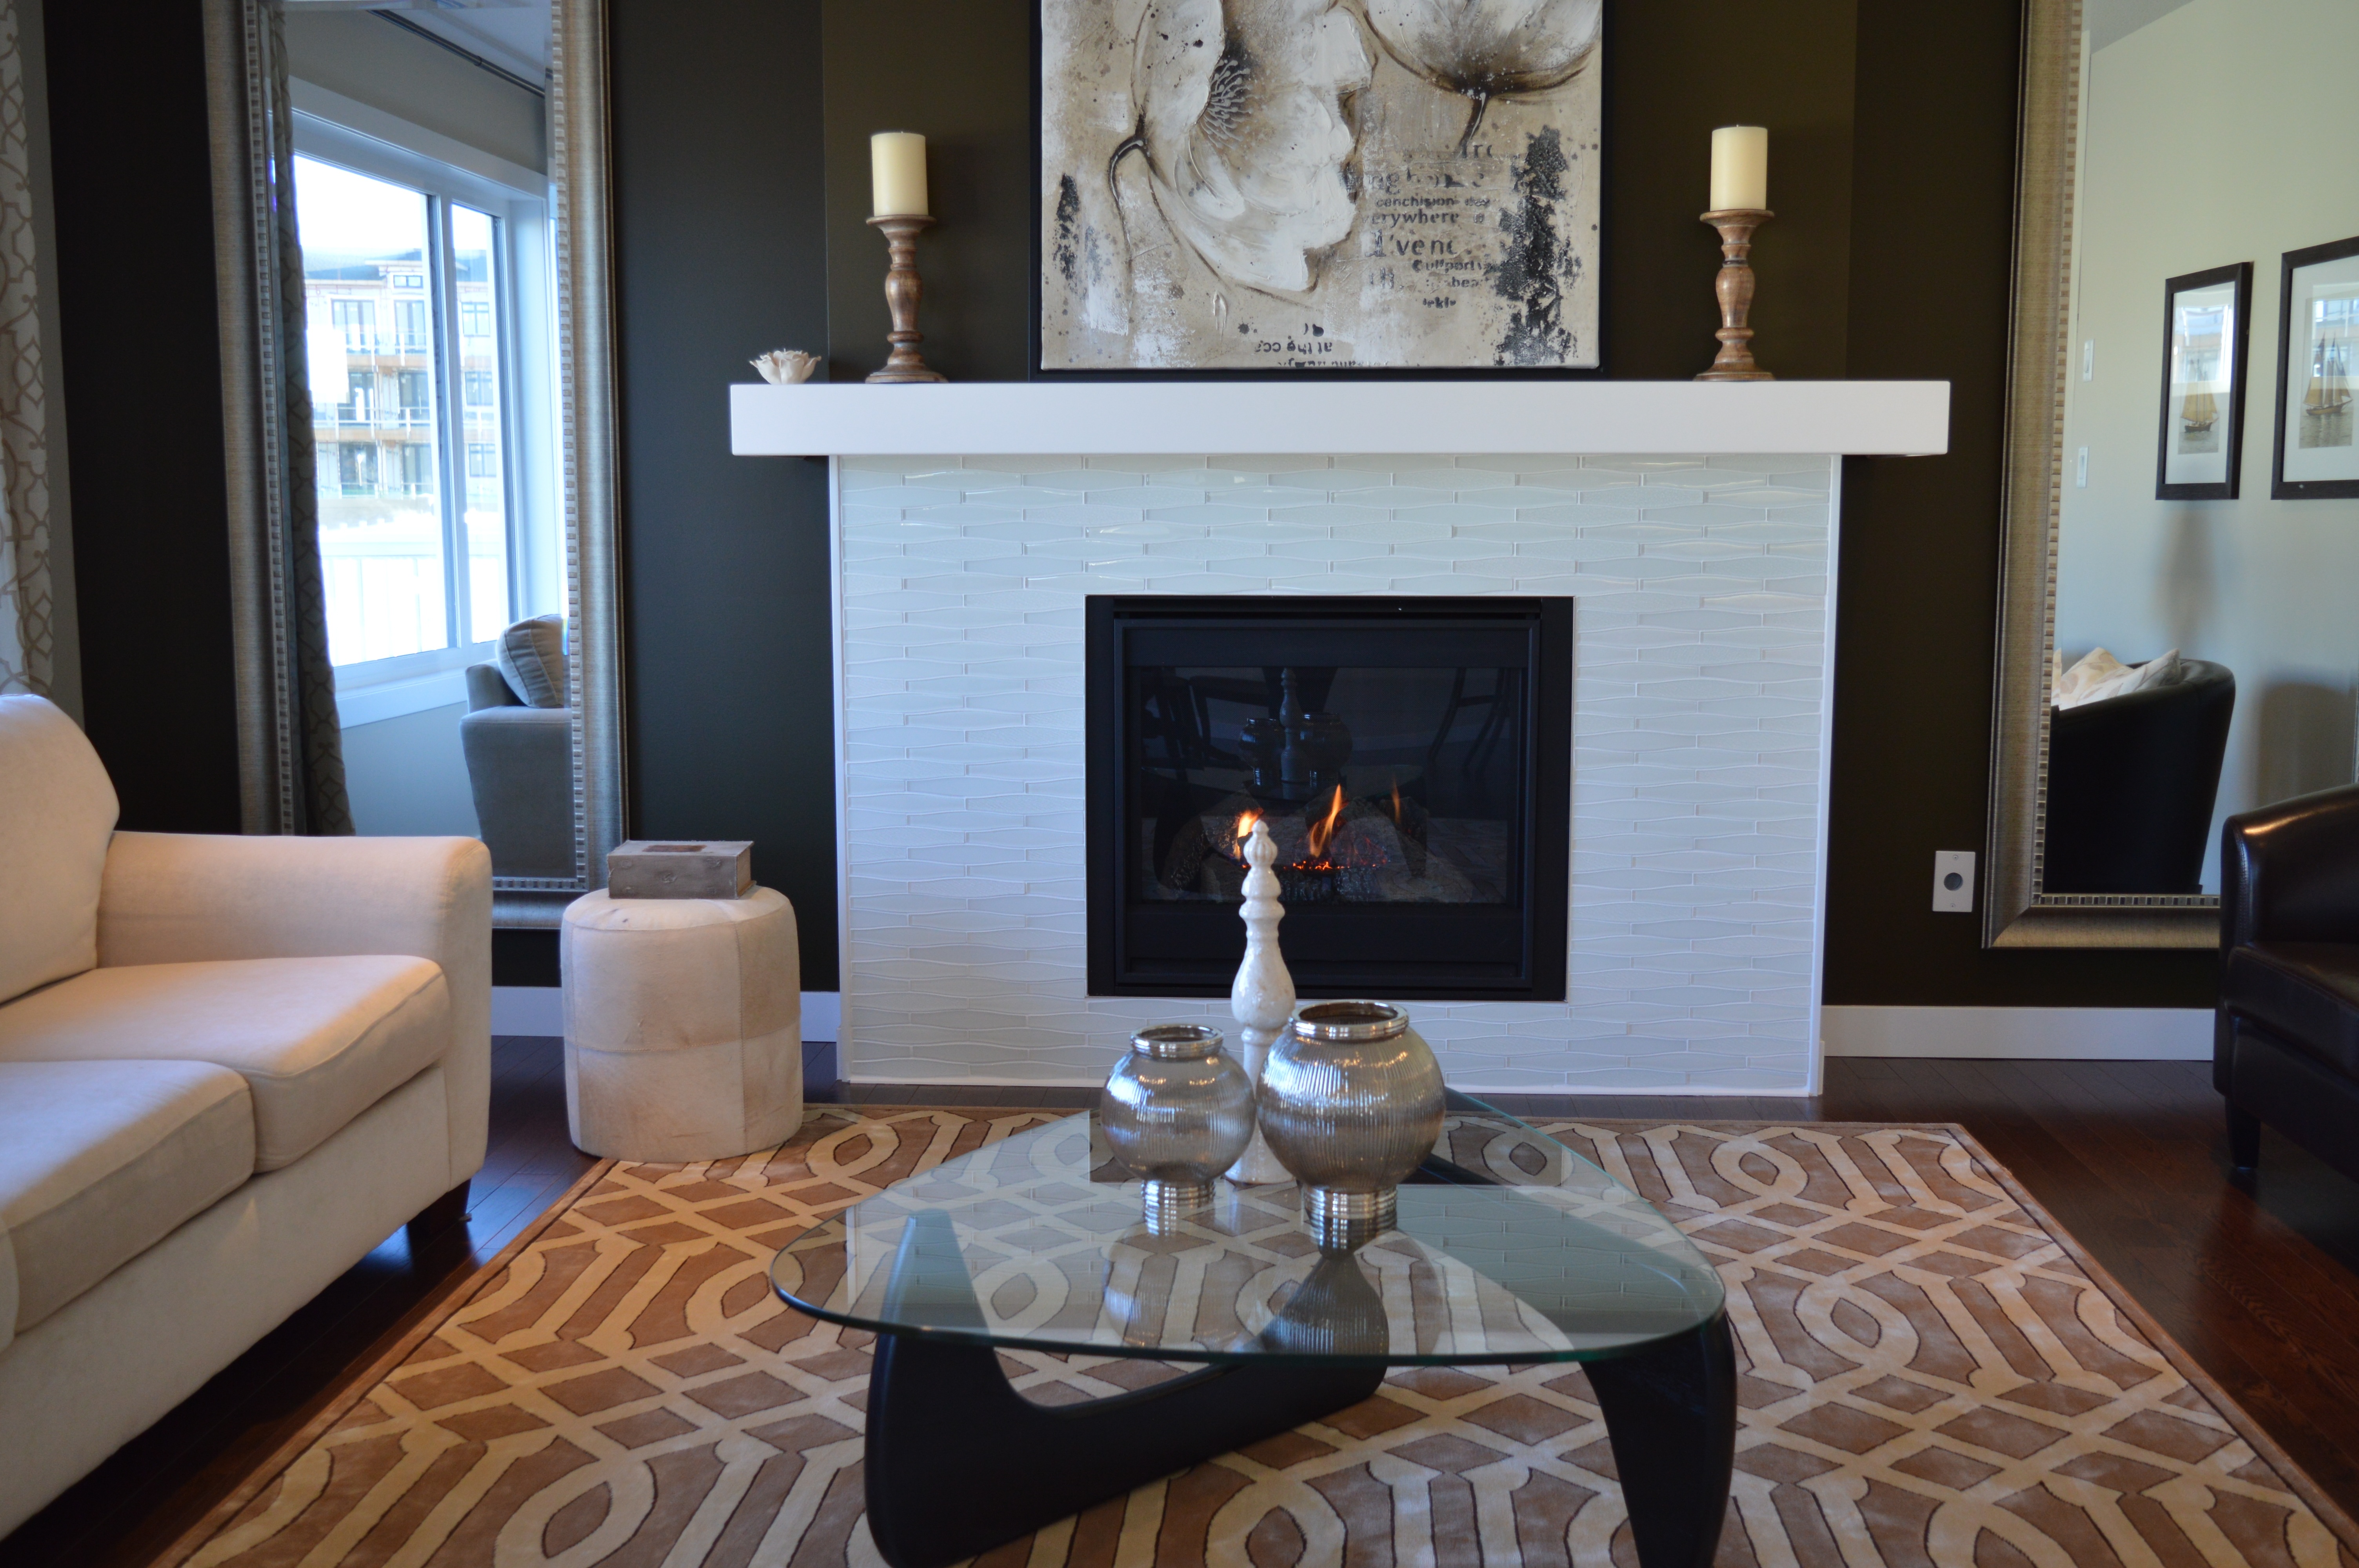
table, wood, villa, mansion, house, floor, interior, home, cottage, indoor, rug, fireplace, residence, property, living room, residential, room, sofa, decor, modern, couch, interior design, luxury, design, hardwood, comfort, estate, contemporary, hearth, comfortable, real estate, dining room, wood flooring